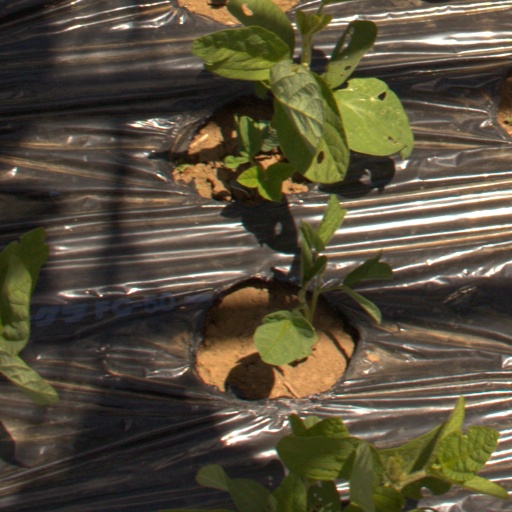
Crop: Jerusalem artichoke